Shevri

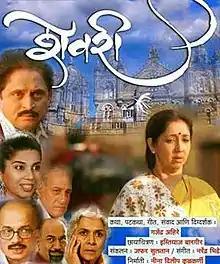

Shevri is a Marathi film made in 2006. The film is directed by Gajendra Ahire and produced by Neena Kulkarni.